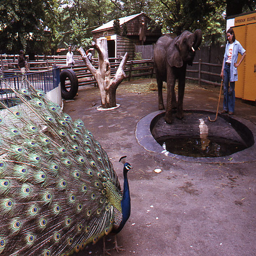
A large peacock standing next to an elephant and a person.
A big pretty peacock near a lady and an elephant.
A peacock and elephant in stone area next to woman.
a big peacock showing its feathers to a woman
A peacock shows his tail to an elephant at the zoo